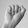
ASL letter: A